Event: Nepal Earthquake
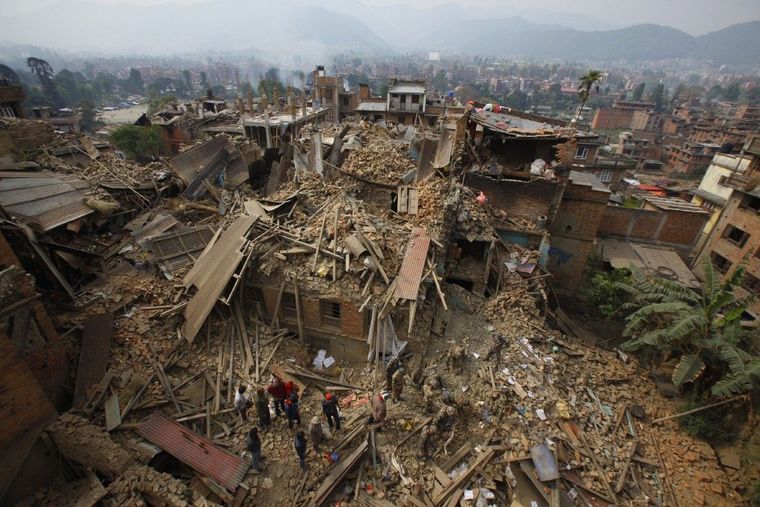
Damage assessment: damage